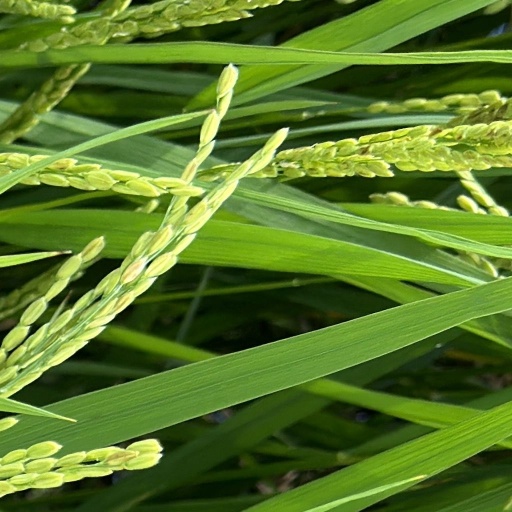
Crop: rice